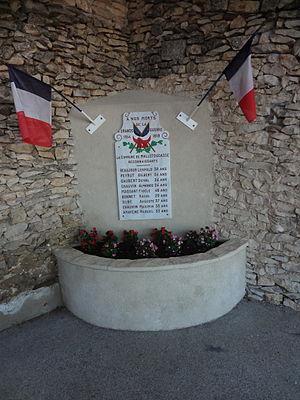
Mallefougasse-Augès est une commune française, située dans le département des Alpes-de-Haute-Provence en région Provence-Alpes-Côte d'Azur.